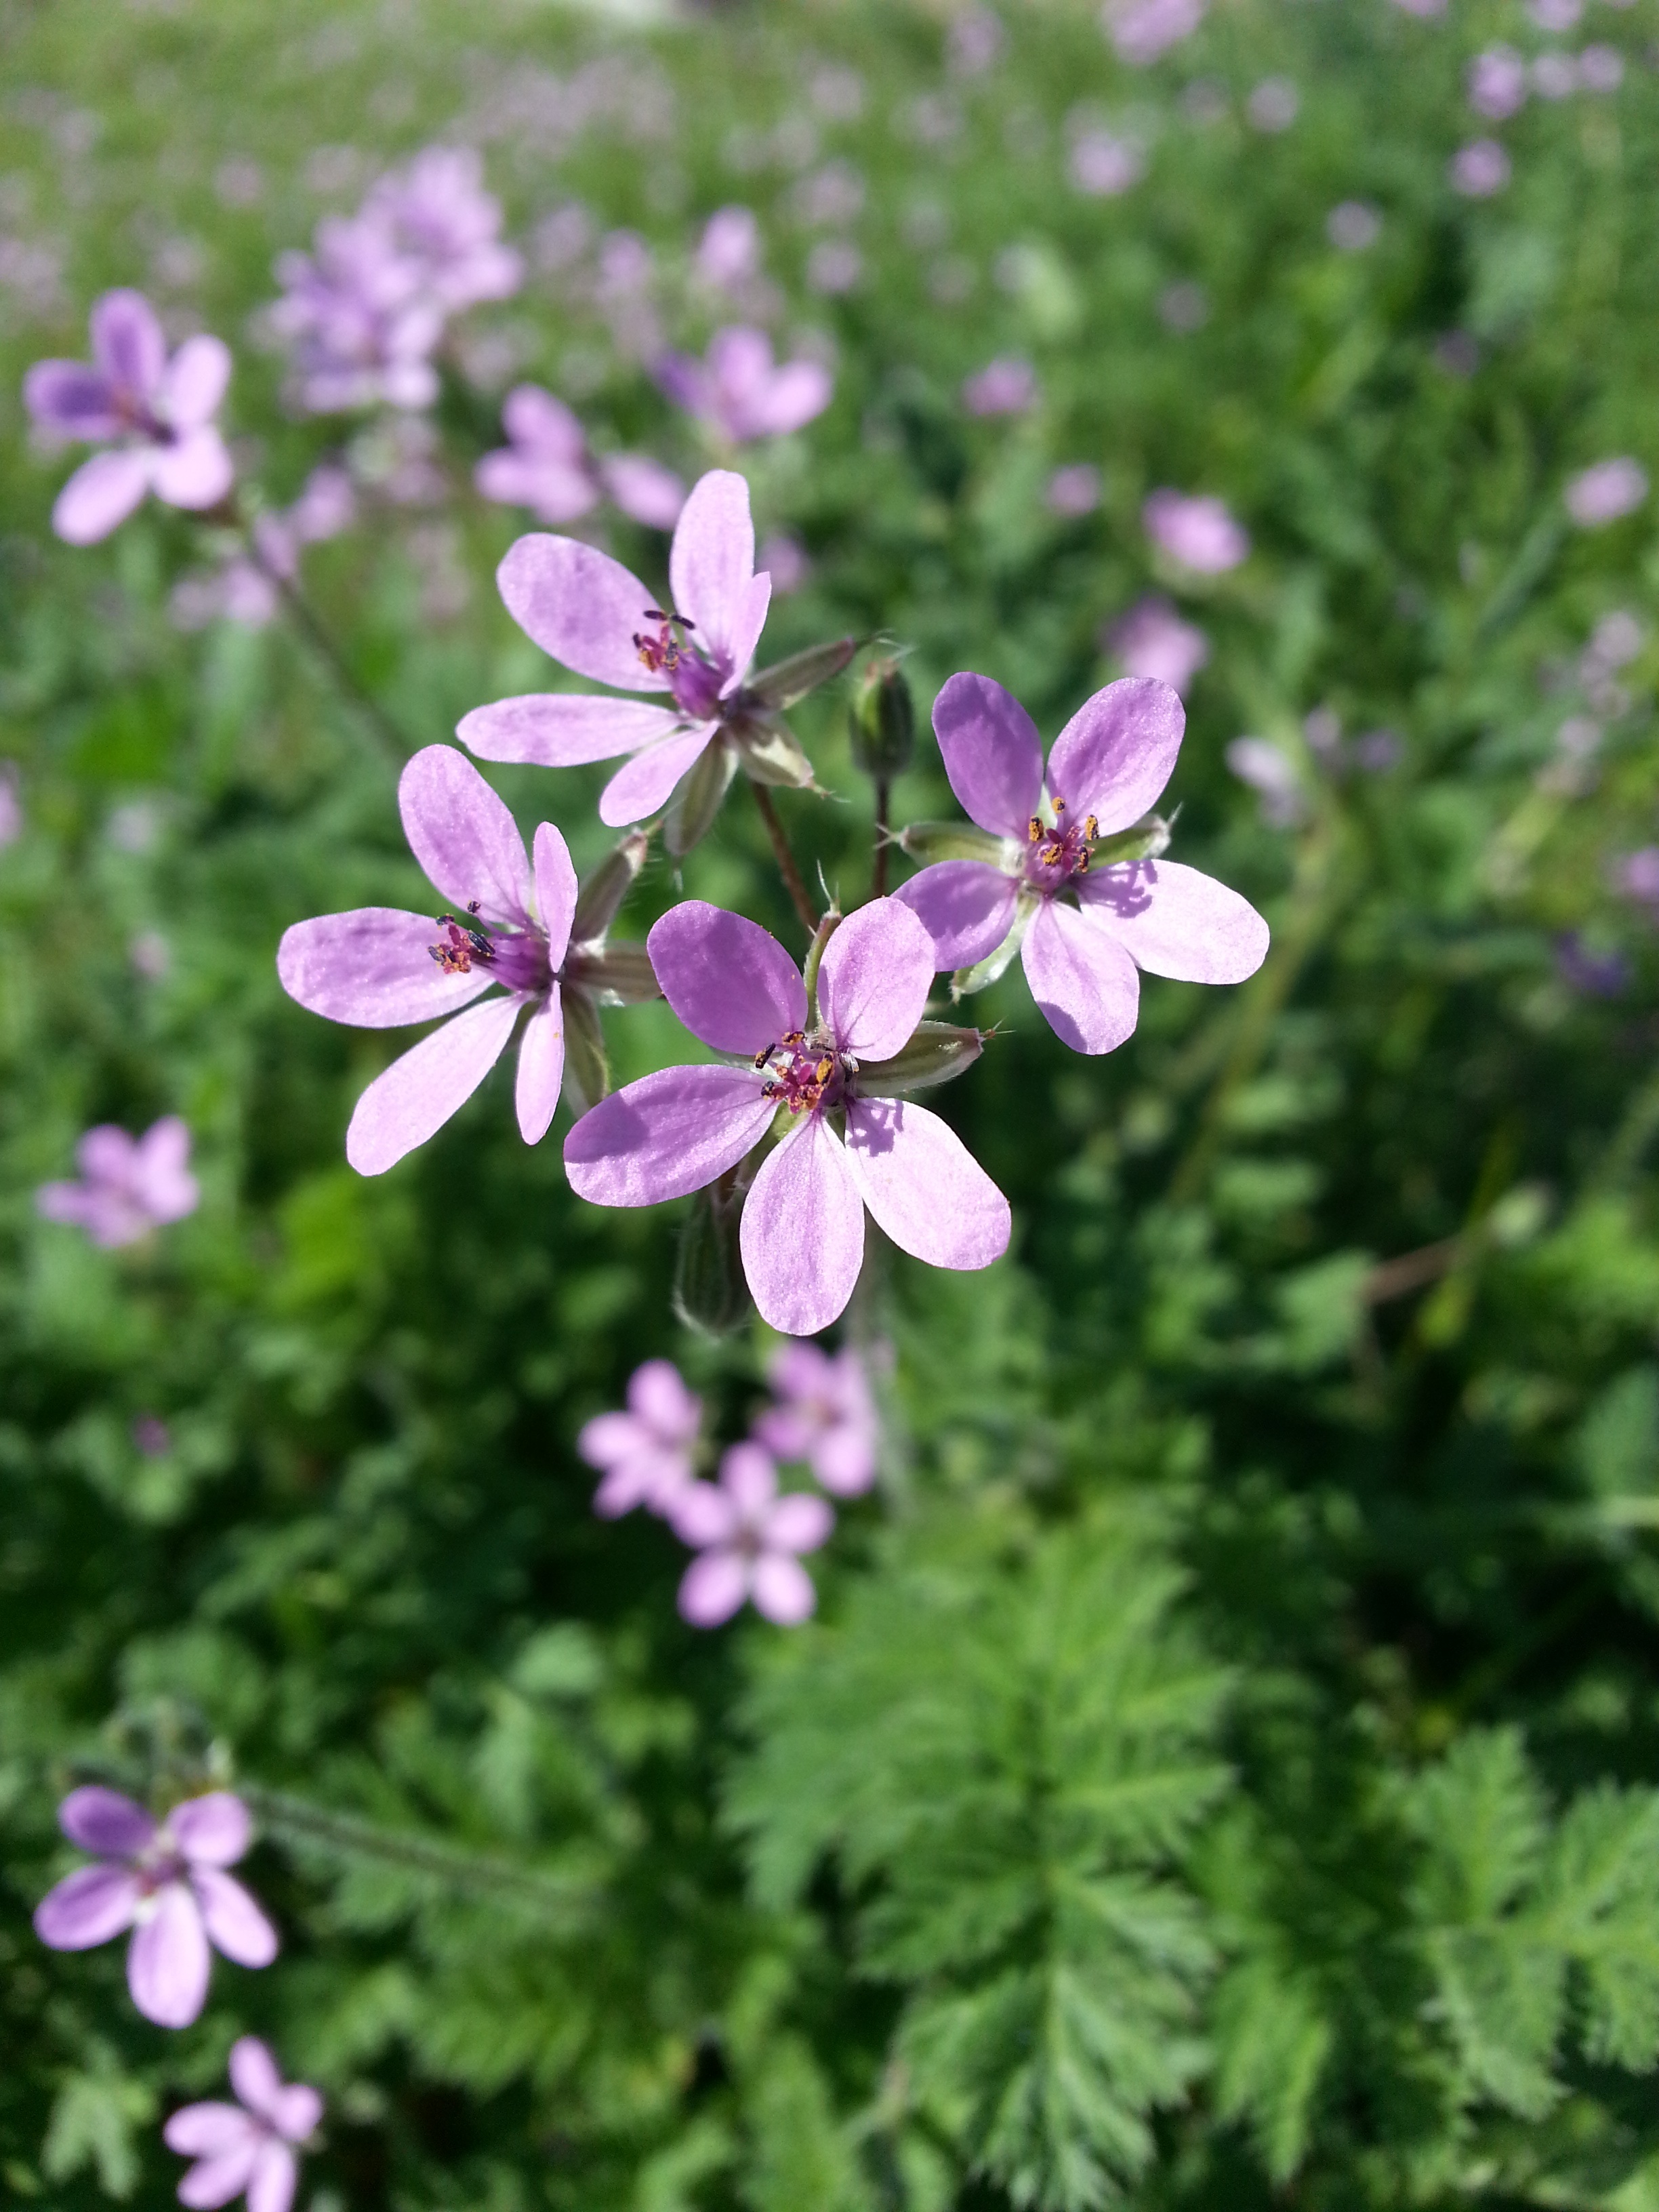
plant, meadow, flower, purple, summer, green, herb, natural, botany, flora, wildflower, geranium, wildflowers, flowering plant, annual plant, land plant, geraniales, dame's rocket